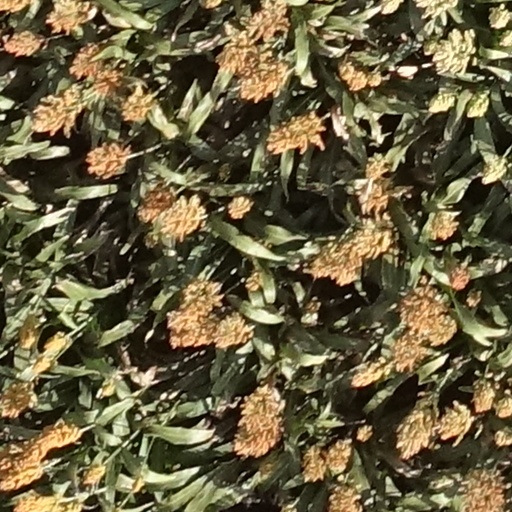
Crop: sorghum